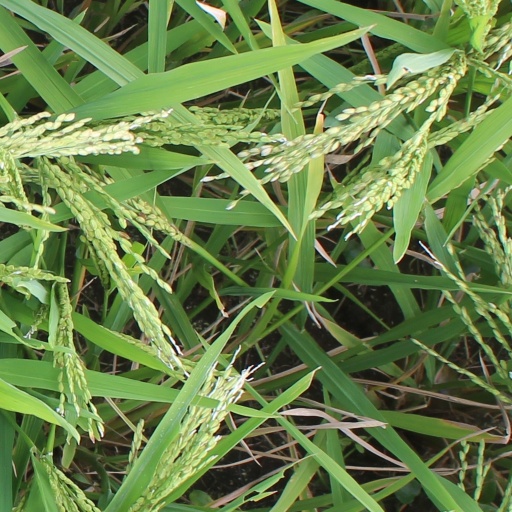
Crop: rice